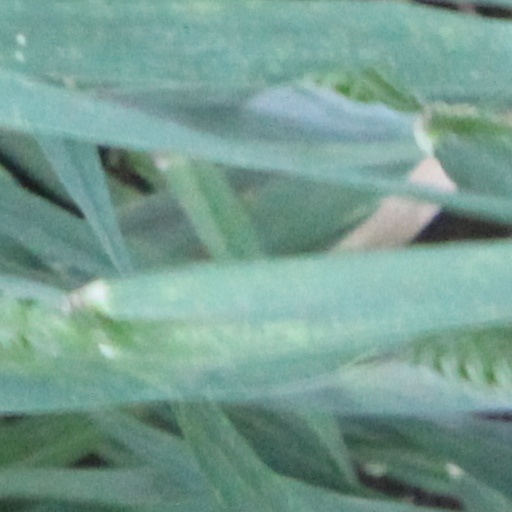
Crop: wheat